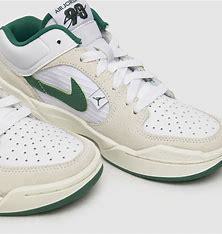
Brand: Jordan
Model: Stadium 90